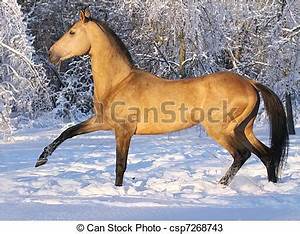
Label: cavallo